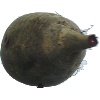
Label: Beetroot 1